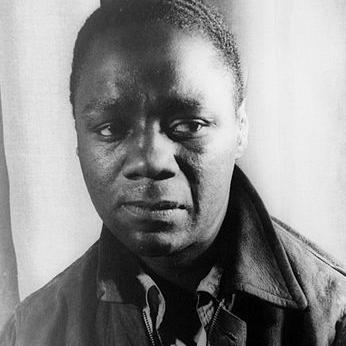
Age: 33